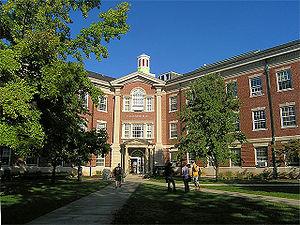
Earlham College est un collège d'arts libéraux privé situé à Richmond, dans l'Indiana. Il a été créé en 1847 par la Société religieuse des Amis. Il met fortement l'accent sur ses valeurs telles que l'intégrité, l'engagement pour la paix et la justice sociale, le respect mutuel et la prise de décision communautaire. Il a accueilli son premier professeur non Quaker en 1886. Il s'agit principalement d'un collège de premier cycle résidentiel, mais il propose une maîtrise ès arts en enseignement et un séminaire universitaire de troisième cycle affilié, la Earlham School of Religion, qui propose trois maîtrises : une maîtrise en théologie, une maîtrise de ministère et une maîtrise en sciences de la religion.
La Société religieuse des Amis est un mouvement religieux fondé en Angleterre au XVIIᵉ siècle par des dissidents de l'Église anglicane. Les membres de ce mouvement sont communément connus sous le nom de quakers mais ils se nomment entre eux « Amis » et « Amies ». Le mouvement est souvent nommé simplement Société des Amis et le surnom de « quaker » apparaît le plus souvent dans la dénomination officielle, sous la forme Société religieuse des Amis. Les historiens s'accordent à désigner George Fox comme le principal fondateur ou le plus important meneur des débuts du mouvement.